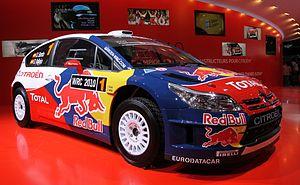
Une Citroën C4 WRC 2010 exposée au Mondial de l'automobile de Paris 2010.